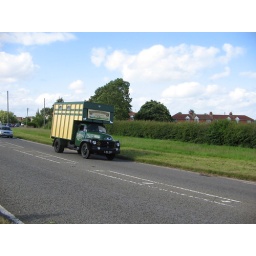
Bedford J Type horse box in Stone South Gloucestershire